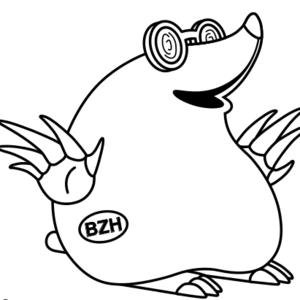
Logo du service mail gozmail
gozmail est un service de messagerie électronique opérant depuis 2014, et porté par l'association gozdata. Ce service est construit à partir de logiciels libres, comme postfix, dovecot, spamassassin, roundcube et apache, entre autres.